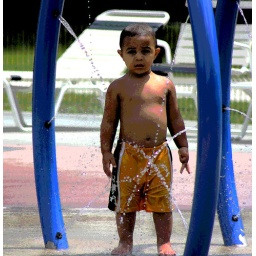
While walking through the park I came upon this little man, cooling off on the water pad.